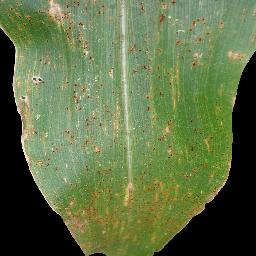
Label: Corn_(Maize)___Common_Rust